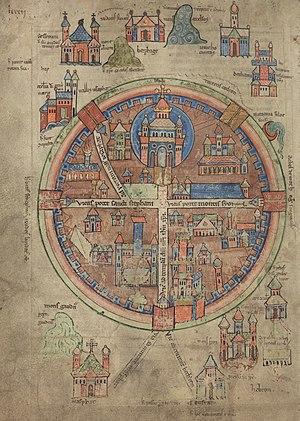
La cartographie de Jérusalem est la création, l'édition, le traitement et l'impression de cartes de Jérusalem, depuis l'Antiquité jusqu'à l'essor des techniques modernes d'arpentage. Presque toutes les cartes existantes, connues des spécialistes de l'époque pré-moderne ont été préparées par des cartographes chrétiens pour un public européen chrétien.
Historia Hierosolymitana de Robert le Moine est une chronique de la Première croisade, écrite entre 1107 et 1120. Robert est identifié comme étant un prieur de Senuc et ancien abbé de Saint-Rémi de Reims, qui a vécu vers 1055-1122. C'est pour cette raison qu'il est également appelé Robert de Reims ou Robert de Saint-Rémi. Robert affirme, dans son prologue, qu'il a assisté au concile de Clermont, de 1095, ce qui fait de son récit du discours du pape Urbain II celui d'un témoin oculaire, même s'il a été écrit de mémoire, douze ans plus tard ou plus. En dehors de cette partie, cependant, l'auteur se propose de ne pas écrire sur ses propres observations mais en tant que chroniqueur, ayant accepté de réécrire, à la demande de son abbé, la Gesta Francorum, un récit écrit par un soldat de Bohémond de Tarente, dans un style moins rustique. Robert introduit dans le récit de la Première croisade une interprétation bénédictine et une autre qui comprend des éléments apocalyptiques.